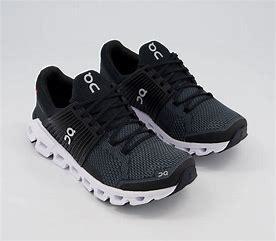
Brand: ON
Model: Cloudswift